List of aircraft engines

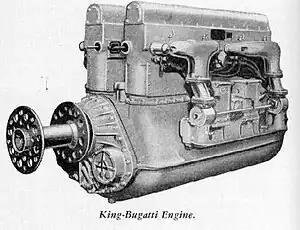
King Bugatti U-16

Bristol Siddeley was formed by Bristol taking over Armstrong Siddeley, rebranding several of the engines. It took over de Havilland engines and, in turn, became a division of Rolls-Royce Limited.